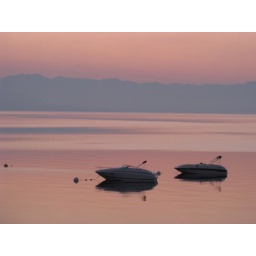
Before the sun peeked over the mountains, the entire lake turned a beautiful pink and blue color